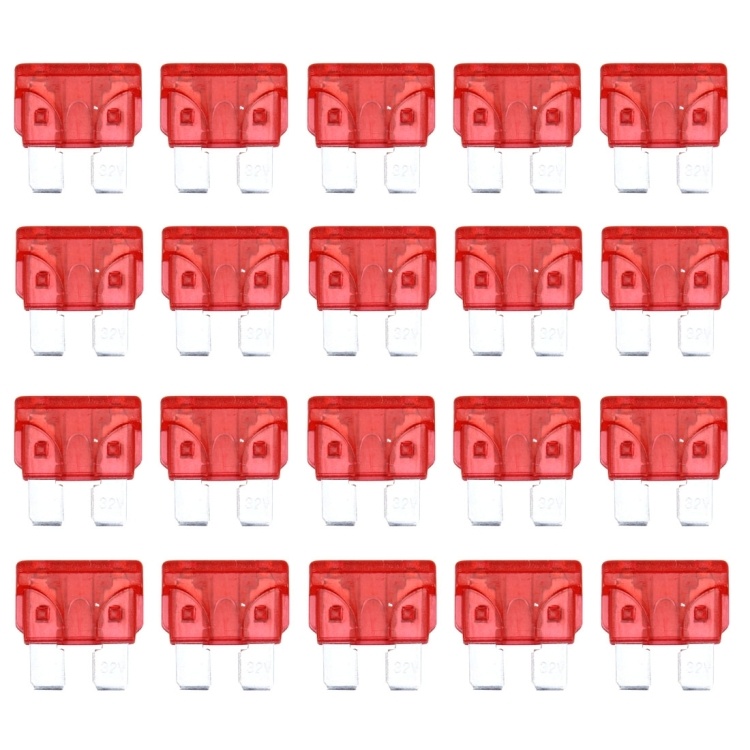
100 ชิ้น Auto Mini Blade ฟิวส์ (30A) , DC 12V
1) ชุดประกอบด้วย 7 ฟิวส์ที่ใช้กันมากที่สุดในรถยนต์ทุกวันนี้รถบรรทุกและ SUV 2) DC12V 10A 3) ขนาด: 19 x 16 มม สเปค: น้ำหนักหีบห่อ น้ำหนักชิ้นเดียว 0.05kgs / 0.11lb ขนาดผลิตภัณฑ์เดียว 10cm * 7cm * 1cm / 3.94inch * 2.76inch * 0.39inch ต่อกล่อง 200 น้ำหนักบรรจุ 7.50kgs / 16.53lb ขนาดบรรจุ 32cm * 22cm * 22cm / 12.6inch * 8.66inch * 8.66inch กำลังโหลดตู้คอนเทนเนอร์ 20GP: 1721 กล่อง * 200 กรณี = 344200 กรณี 40HQ: 3996 กล่อง * 200 กรณี = 799200 กรณี
Brand: Noinashop2024
Category: Hardware > Power & Electrical Supplies > Solar Energy Kits > Off-Grid Solar Kits